Sivert Beck

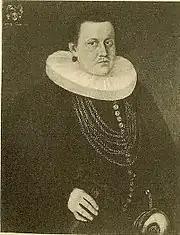
Sivert Beck

Sivert Beck (18 November 1566 – 2 January 1623) was a Danish landholder and government official. He served as treasurer ("rentemester") from 1596 until his death.